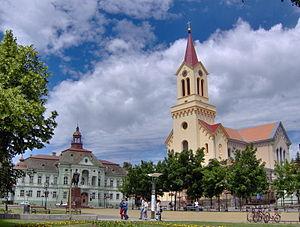
Les entités spatiales historico-culturelles constituent l'une des quatre catégories de classement des monuments historiques de la Serbie. L'inventaire, élaboré et publié par l'Institut pour la protection du patrimoine de la République, recense 72 ensembles protégés.
Les villes de Serbie sont définies par l'Institut de statistiques de la République de Serbie, qui répartit les localités en « localités urbaines »